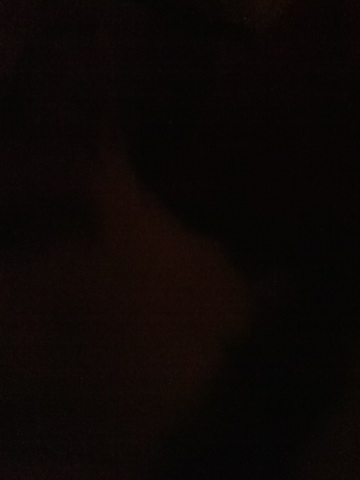Question: What is this?
Answer: unanswerable